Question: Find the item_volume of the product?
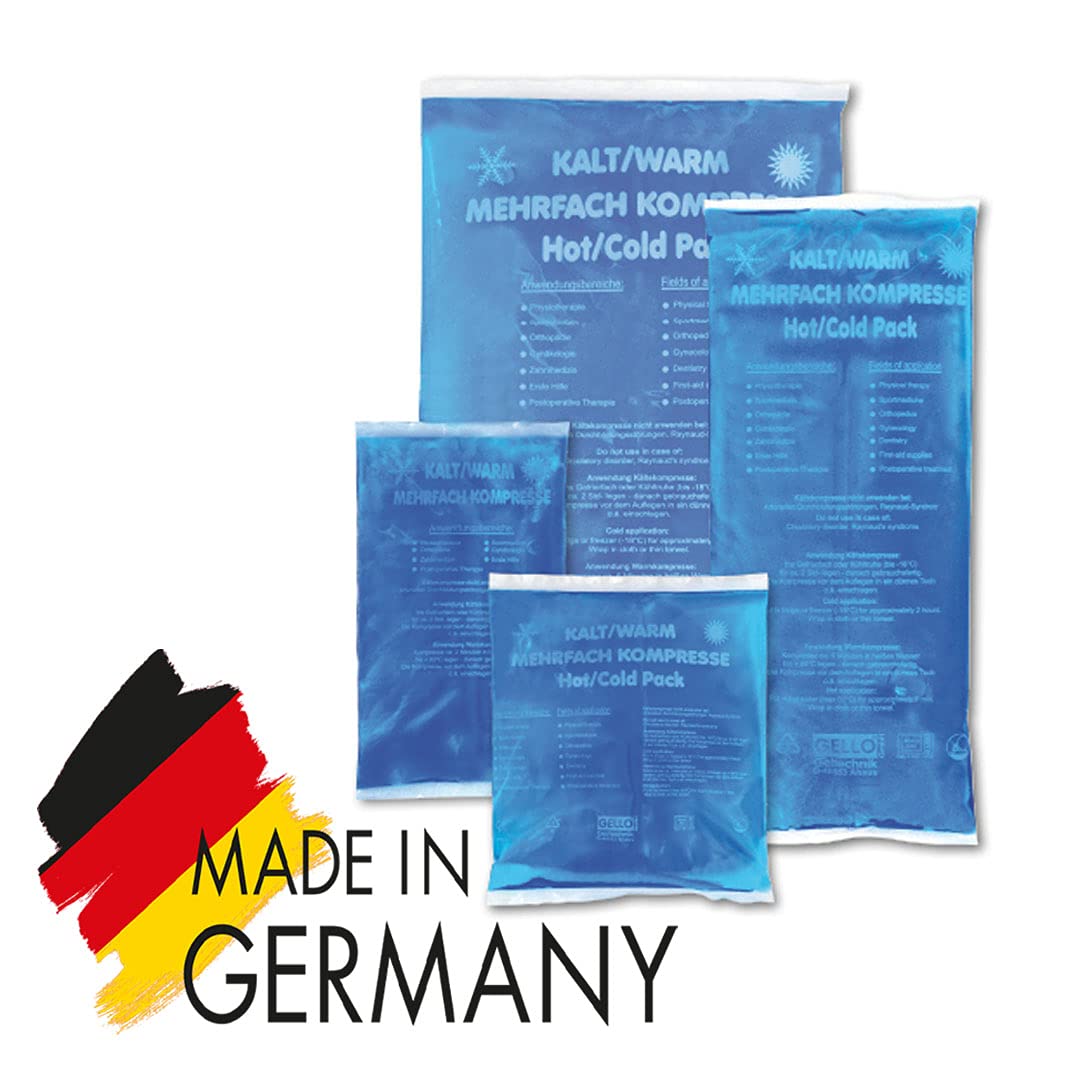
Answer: [2.0, 5.0] millilitre